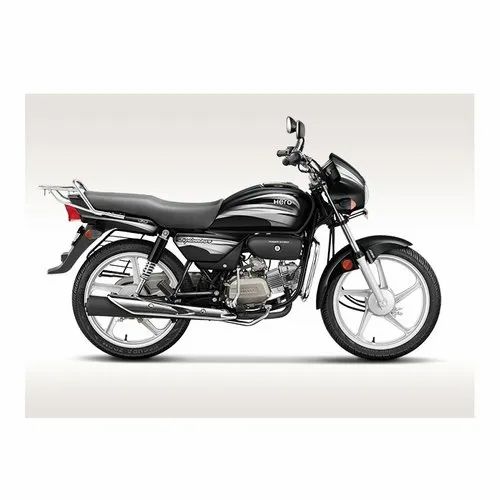
Vehicle type: Motorcycles